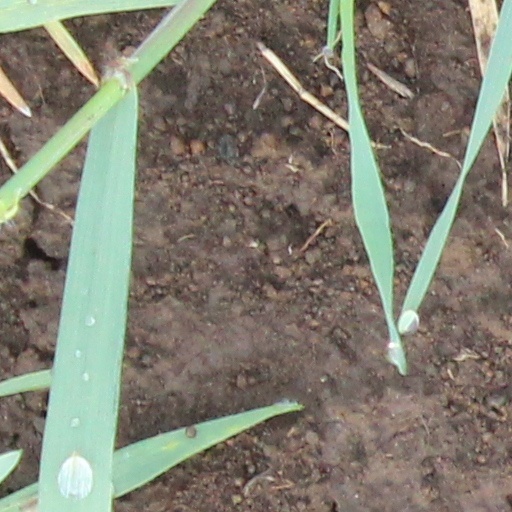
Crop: wheat